Henry Havelock

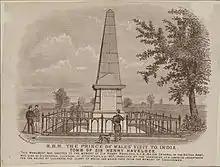
The monument erected over Havelock's grave, in the Alambagh cemetery

An imposing tomb monument to Havelock's memory was erected by his sons, widow, and family. It still stands in the Chander Nagar – Alambagh area of Lucknow, Uttar Pradesh. These verses are inscribed on his tomb: